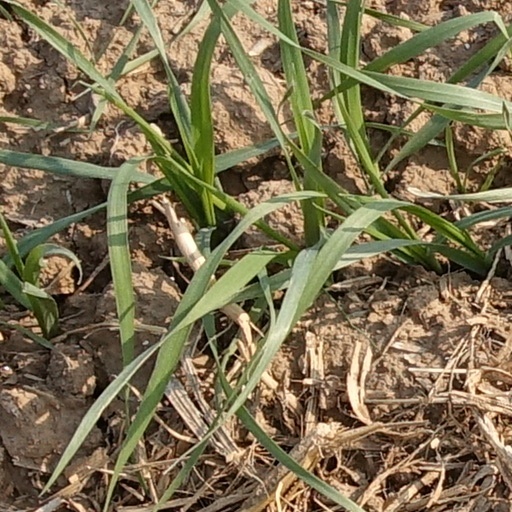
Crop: wheat